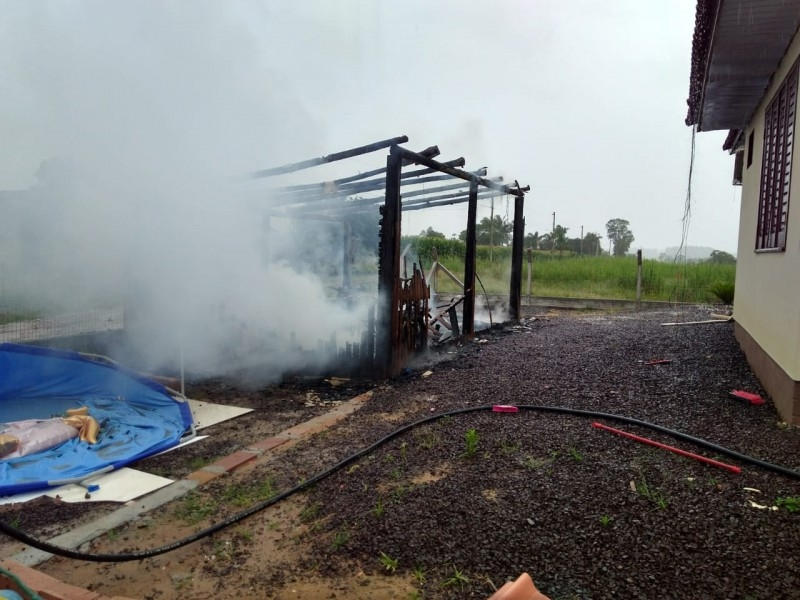
Fire: no
Smoke: yes